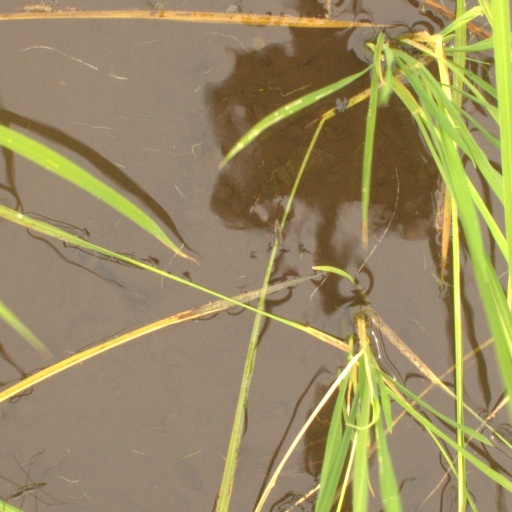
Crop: rice